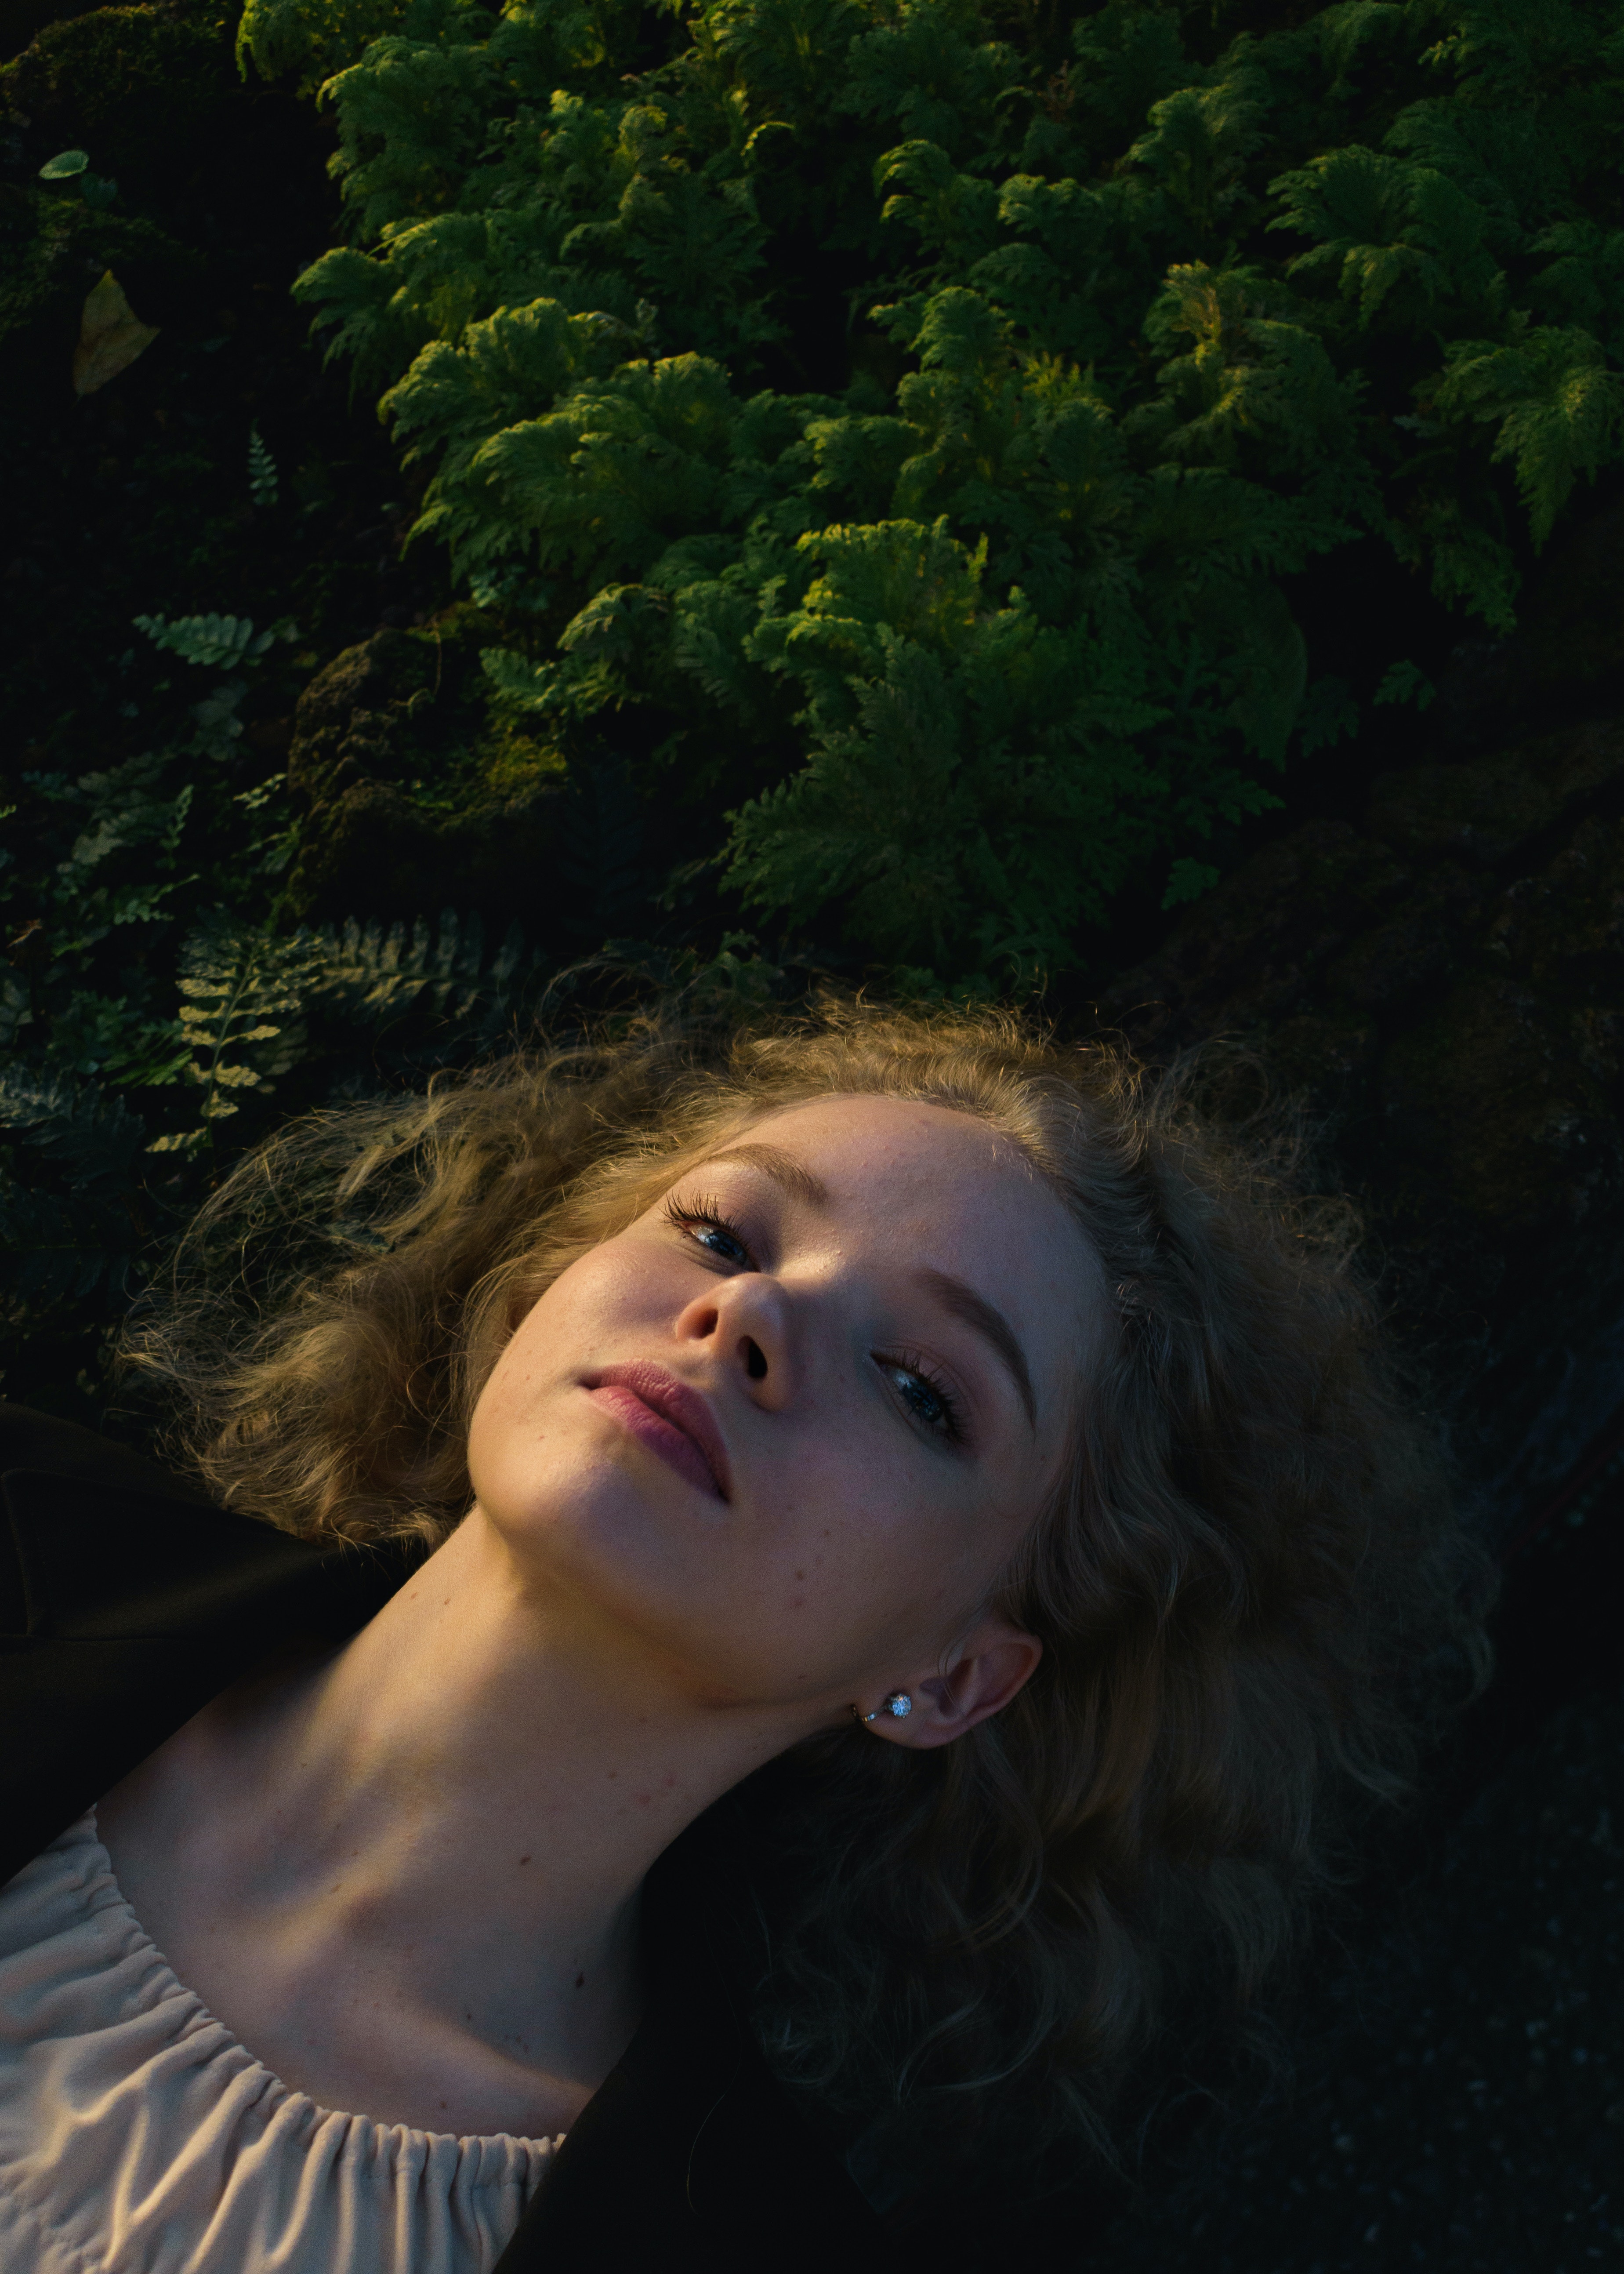
woman, flash photography, eyelash, People in nature, plant, grass, tree, darkness, cg artwork, forest, portrait photography, portrait, garden, night, shrub